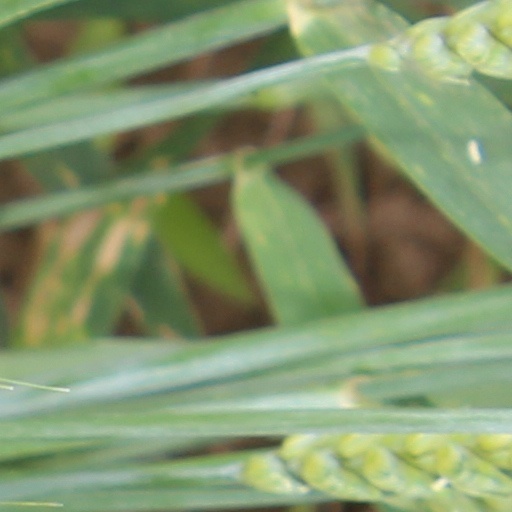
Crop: wheat